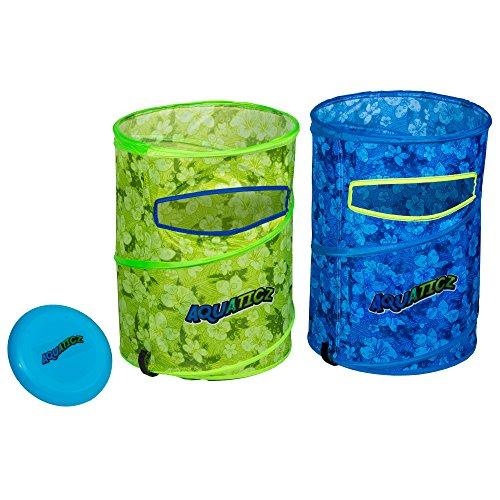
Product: Franklin Sports Aquaticz Target Twisters Water Pool Toy
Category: Toys & Games | Baby & Toddler Toys | Bath Toys
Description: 1 AQUATICZ flying disc.
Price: $39.18
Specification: ProductDimensions:15x15x20.5inches|ItemWeight:5pounds|ShippingWeight:5.5pounds(Viewshippingratesandpolicies)|DomesticShipping:ItemcanbeshippedwithinU.S.|InternationalShipping:ThisitemcanbeshippedtoselectcountriesoutsideoftheU.S.LearnMore|ASIN:B075ZK55Y2|Itemmodelnumber:52696|Manufacturerrecommendedage:8yearsandup